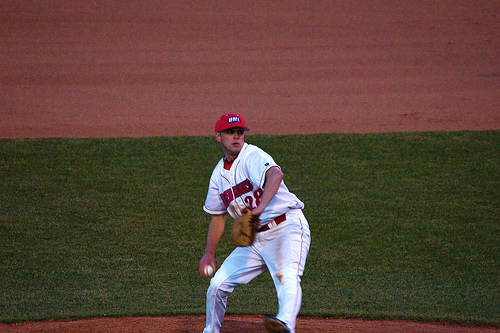
question: ここは、どこですか？
answer: 野球場

question: どんな人がいますか？
answer: ピッチャー

question: ピッチャーは、何をしていますか？
answer: ボールを投げようとしています

question: ピッチャーのユニフォームは、何色ですか？
answer: 2色

question: ユニフォームは、何色と何色ですか？
answer: 赤色と白色

question: グランドの芝は、どんな芝が使われていますか？
answer: 天然芝

question: ボールは、どこにありますか？
answer: ピッチャーが右手に持っている

question: ピッチャーの背番号は、何番ですか？
answer: 28番